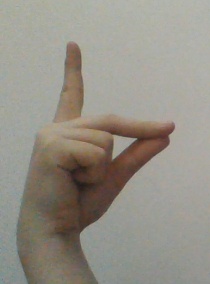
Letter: ta